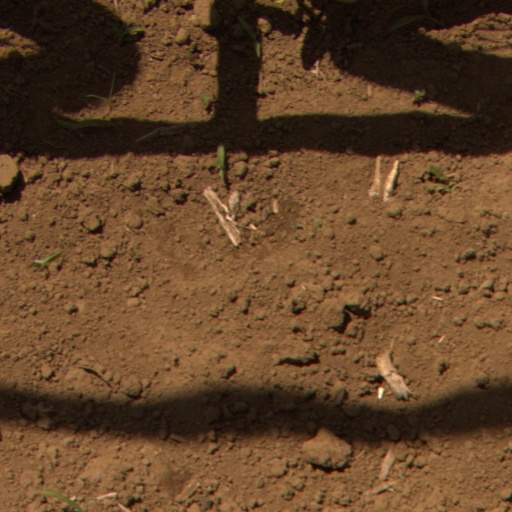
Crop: Jerusalem artichoke